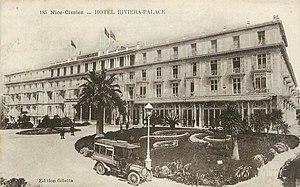
Hotel Riviera Palace de Nice (quartier d Cimiez) vers 1910
Sébastien-Marcel Biasini, né le 1ᵉʳ janvier 1841 à Nice et mort le 27 novembre 1913 à Nice, est un architecte français.